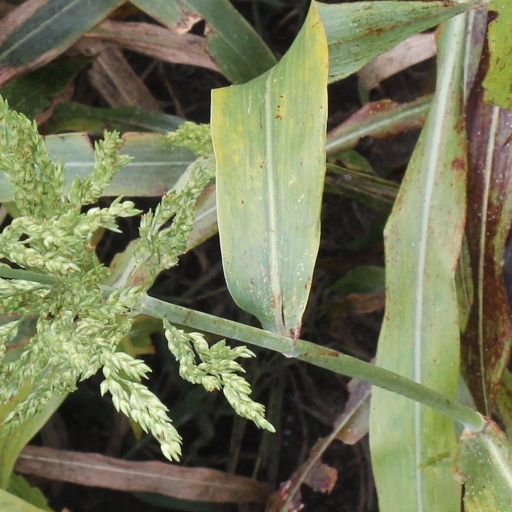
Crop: sorghum